Everyman Gerrards Cross

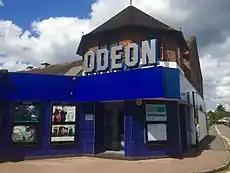
The ODEON in 2015 shortly before becoming Everyman

When the ABC Gerrards Cross was rebranded as ODEON a £250,000 refurbishment was undertaken. Firstly, the cinema was given disabled access for the first time in screen 1. Secondly, a new larger food concessions area was created by taking out a few rows from the back of screen 1. The exterior was also renovated. The tiles originally added in the 1960s were covered with navy blue tiles and large neon ODEON letters were added.